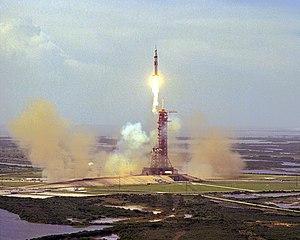
Le complexe de lancement 39 ou LC-39 est un ensemble d'installations de la NASA utilisé pour assembler et lancer les engins spatiaux les plus emblématiques du programme spatial de l'agence spatiale américaine : la fusée Saturn V, la navette spatiale américaine. Prévu pour accueillir les futurs lanceurs lourds Ares du programme Constellation, la base de lancement se retrouve désaffectée à la suite de l'arrêt de ce programme en 2010 et celui de la navette spatiale en 2011. En 2016, le complexe de lancement est en cours de réaménagement pour accueillir trois nouvelles familles de lanceur : le lanceur lourd Space Launch System de la NASA sur l'ensemble, le lanceur lourd Falcon Heavy de la société SpaceX et des petits lanceurs à déterminer sur le complexe 39C. Le complexe fait partie du Centre spatial Kennedy et est situé à Merritt Island en Floride.